Chesham Urban District

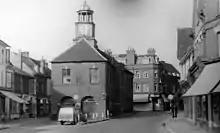
Chesham Town Hall, Market Square. The Mechanics' Institute is the three-storey building with dormer windows to the left of the Town Hall.

The town of Chesham formed a local government district in the administrative county of Buckinghamshire, England, from 1884 to 1974. It was administered as a local government district from 1884 to 1894, and as an urban district from 1894 to 1974.